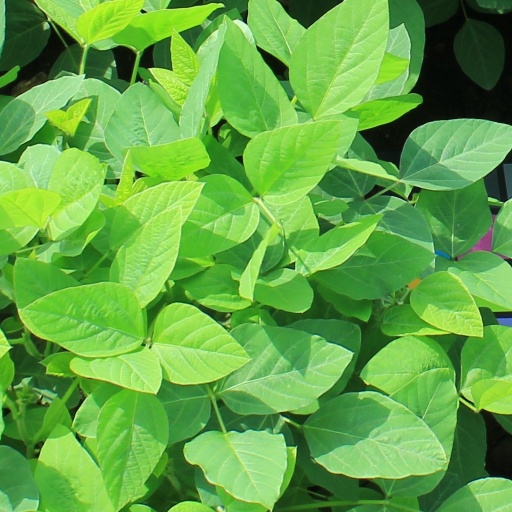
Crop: soybean